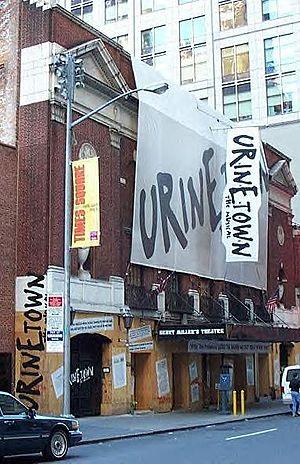
Le Stephen Sondheim Theatre est un théâtre de Broadway situé au 124 West 43rd Street dans le Theater District, dans le centre de Manhattan, à New York.